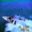
Label: ship